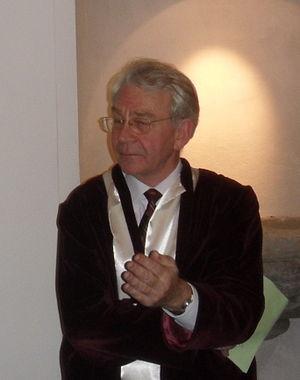
La Cour suprême du Danemark a été créée par le roi Frédéric III de Danemark le 14 février 1661. Originellement sous l'autorité du roi, elle est rapidement devenue indépendante de fait jusqu'à voir son autonomie consacrée dans la nouvelle Constitution de 1849. La Cour suprême est la plus haute juridiction du Danemark et juge en dernier ressort.